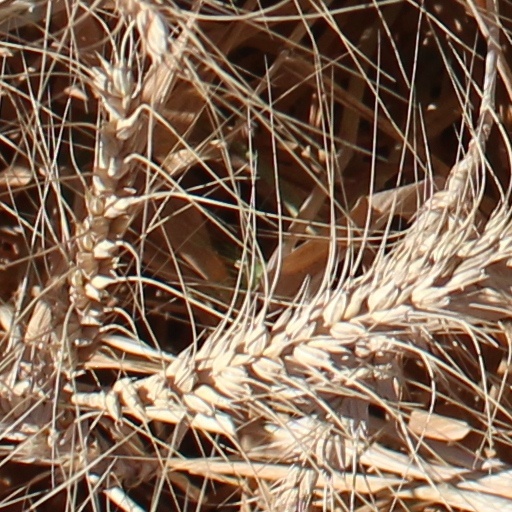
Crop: wheat